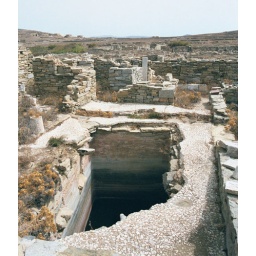
Cement lined cistern beneath a house floor in the Hill Quarter